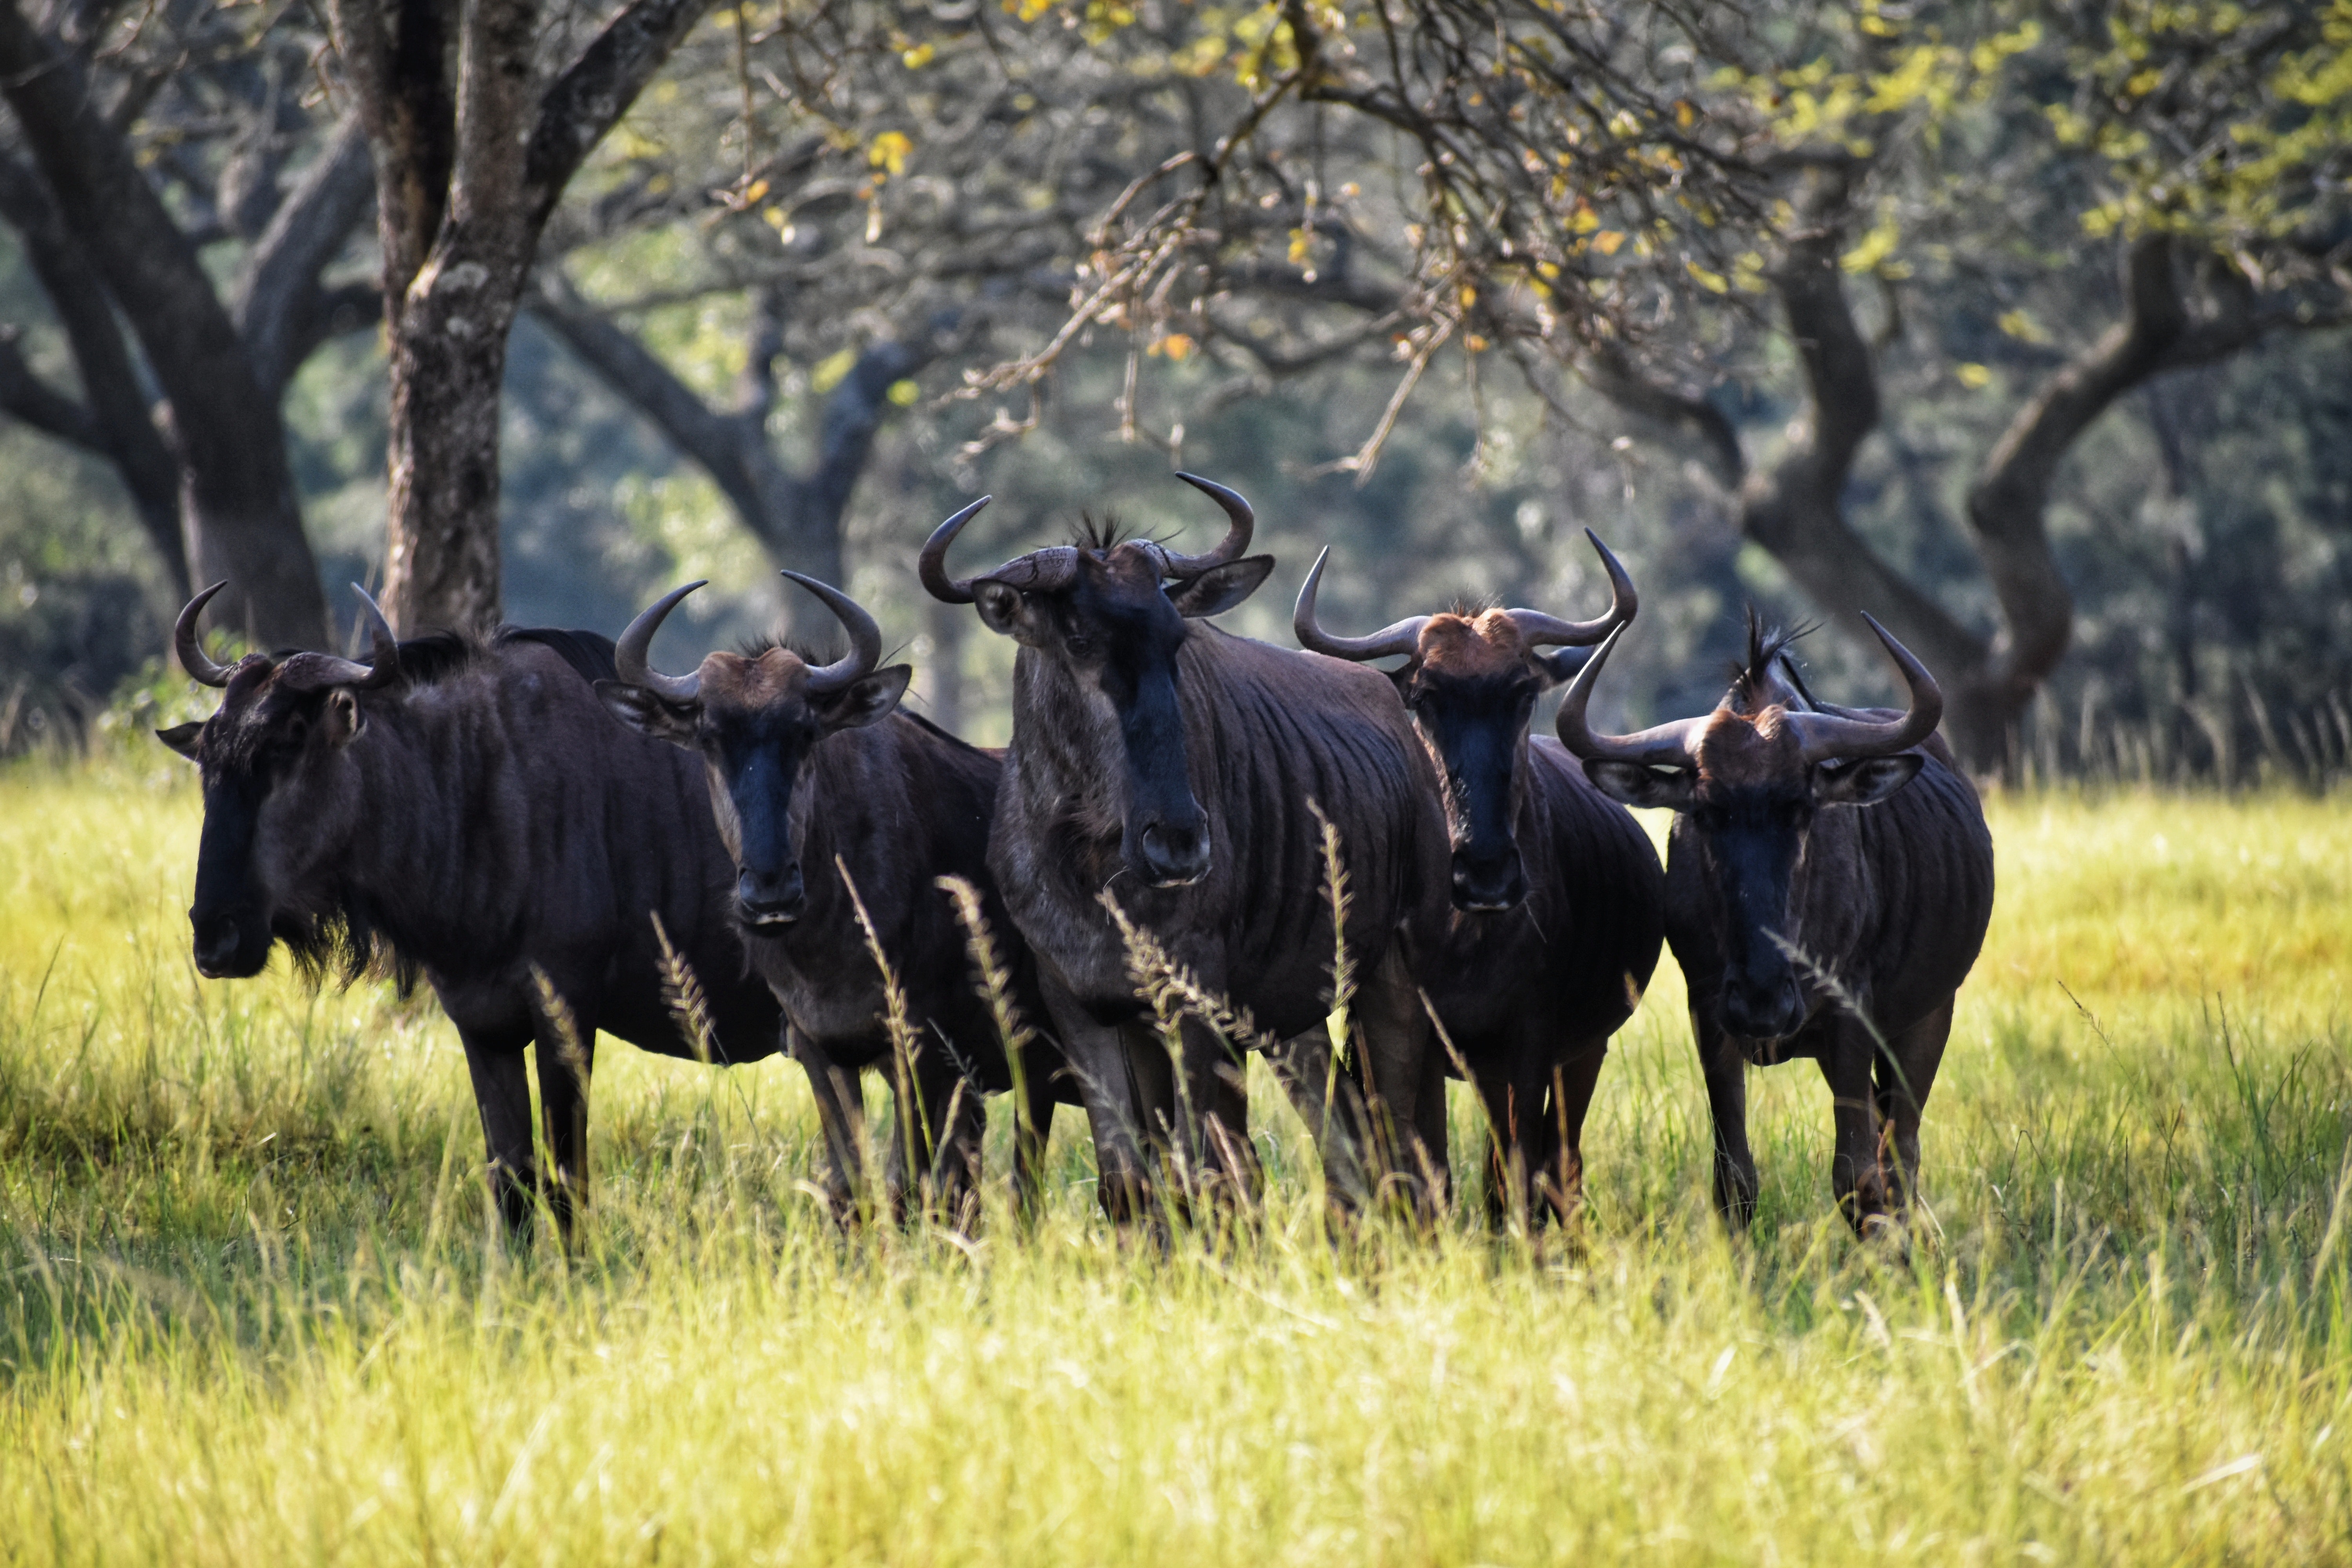
wildebeest, vertebrate, mammal, wildlife, herd, water buffalo, terrestrial animal, bovine, safari, grassland, animal migration, savanna, working animal, cow goat family, pasture, national park, horn